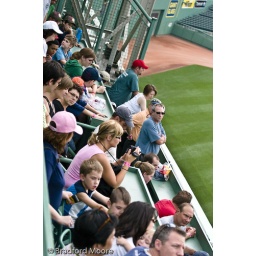
Added in 2003, these seats 37'2&amp;quot; above left field offer the best view in baseball.